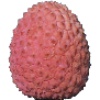
Label: Lychee 1